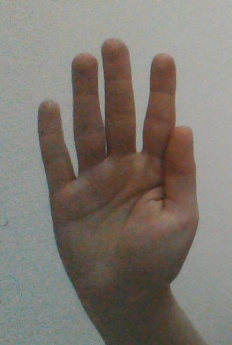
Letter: sheen